Folk rock

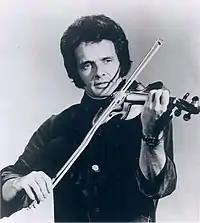
Merle Haggard and others influenced the sound of artists such as Bob Dylan, Ian and Sylvia, and the Byrds who adopted the sound of country music in the late 1960s.

A subgenre originally arising from the early 1960s folk and country-influenced music of singer-songwriter artists such as Bob Dylan and Bobby Bare, as well as from folk revivalist vocal groups like the Kingston Trio. During the late 1960s, many folk rock artists including Dylan, Ian and Sylvia, and the Byrds began to incorporate a strong country influence into their music, drawing heavily on Hank Williams, Merle Haggard, and Buck Owens amongst others, resulting in the concurrent offshoot of country rock. This successful blending of country, folk and rock styles led to pioneering country folk records by folk-influenced singer-songwriters such as John Denver and Neil Young during the 1970s. Country folk music usually displays a softer, more "laid-back" feel than the majority of country music and is often complemented by introspective lyrics, thus preserving its folk singer-songwriter roots. Since the 1970s, the country folk subgenre has been perpetuated by artists including John Prine, Nanci Griffith, Kathy Mattea, Mary Chapin Carpenter, and Iris DeMent.